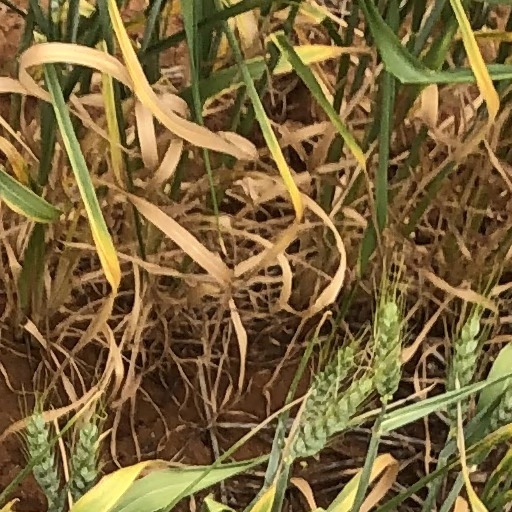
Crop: wheat